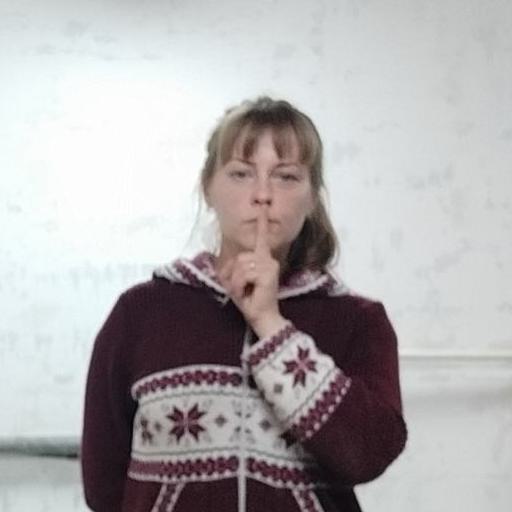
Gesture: mute